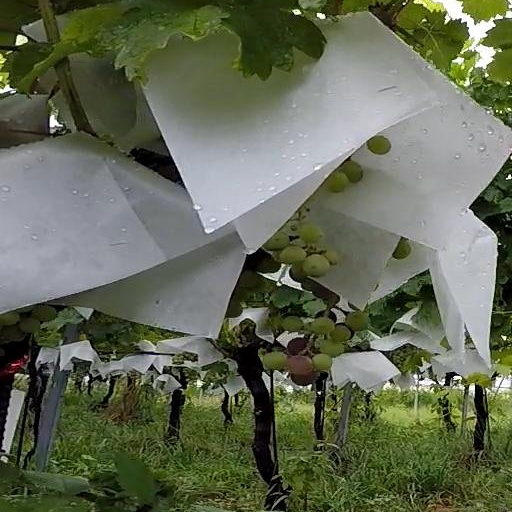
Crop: grape